University of Western Ontario

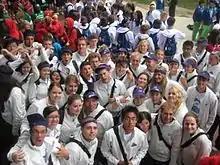
O-week at Western is a week of activities to orient and welcome new students.

Athletics at Western is managed by Sports & Recreation Services, a division of the Faculty of Health Sciences. The university's varsity teams compete in the Ontario University Athletics conference of U Sports. The varsity teams are known as the Western Mustangs. As is mandatory for all members of U Sports, Western does not provide full-ride athletic scholarships.